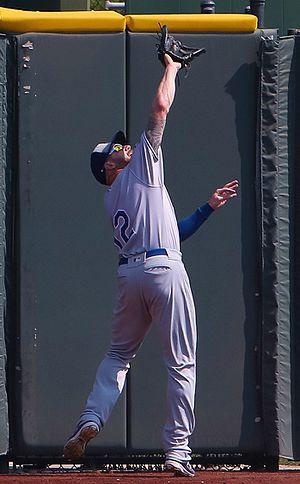
Corey Allen Brown est un joueur de champ extérieur des Ligues majeures de baseball membre des Athletics d'Oakland.